Gary Neal

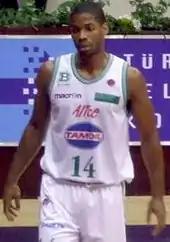
Neal with Benetton Treviso in 2008

Eventually, FC Barcelona bought out Neal's Pınar Karşıyaka contract. He was signed by FC Barcelona in January 2008. In Barcelona he averaged 2.3 points per game in the Euroleague and 3.3 points per game in the ACB with Barcelona during the 2007–08 season.